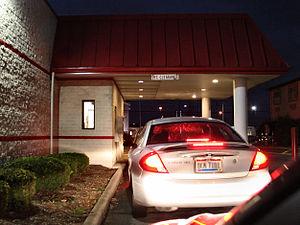
Un drive ou service au volant, ou point-retrait, est un établissement fournissant un service permettant aux consommateurs d'être servis tout en restant dans leur voiture. Initialement proposé dans le cadre de la restauration rapide, ce service est généralement désigné par « drive » ou « drive-in » en Belgique et en France, et « service à l'auto » au Québec.